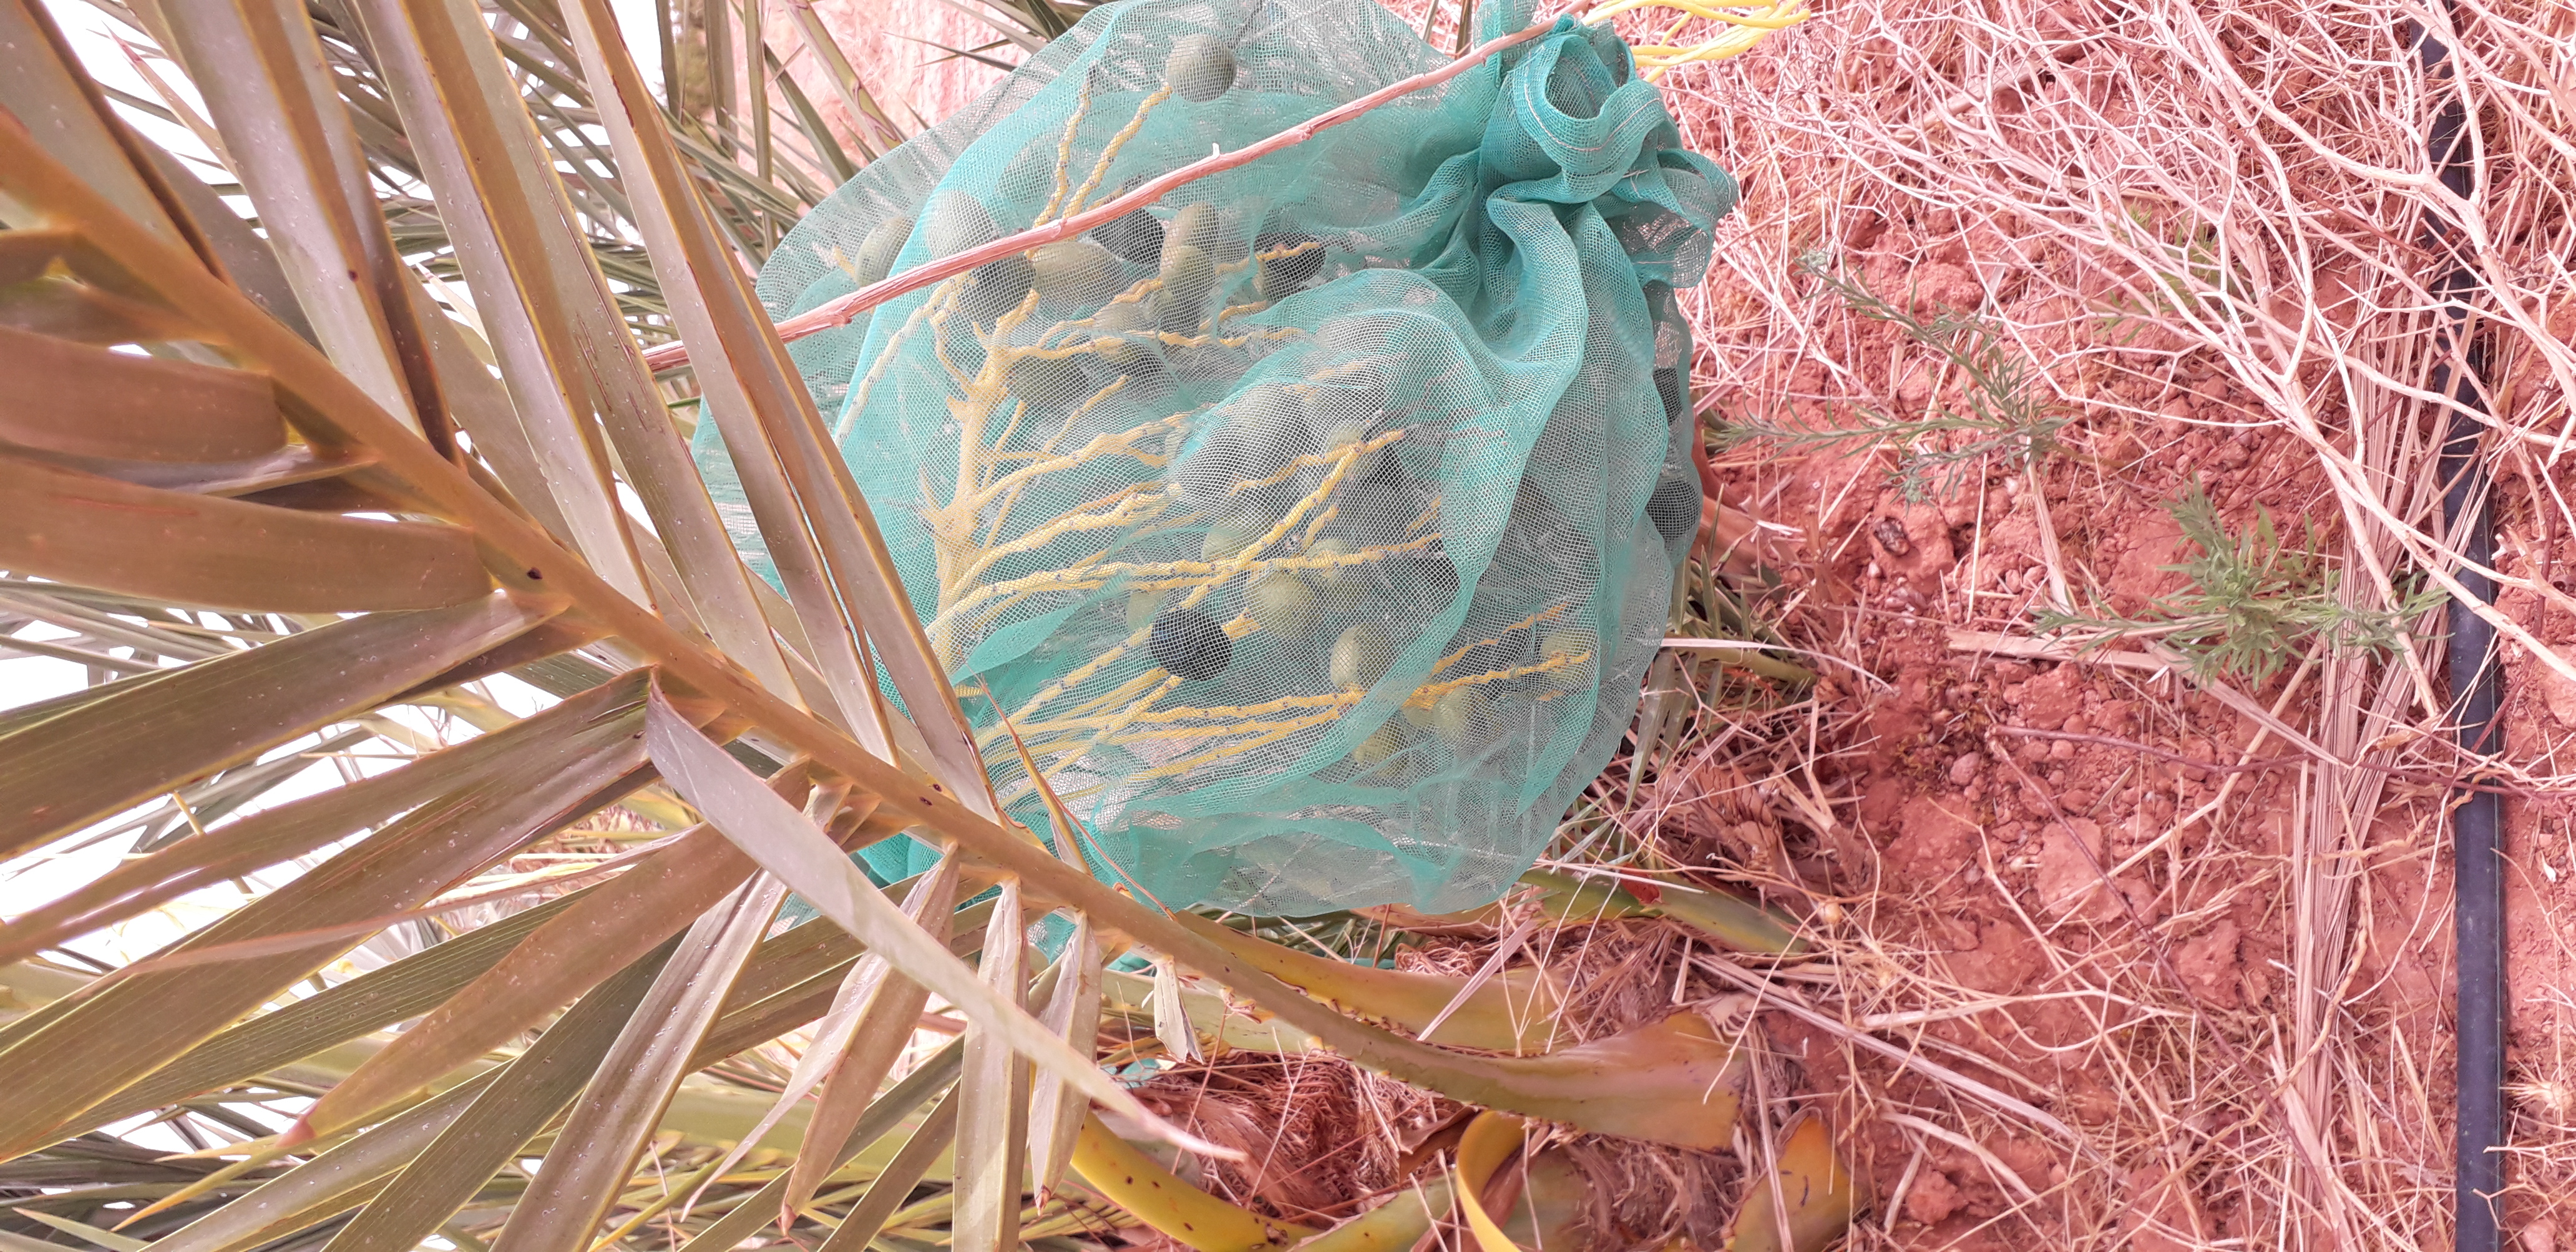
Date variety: kholt